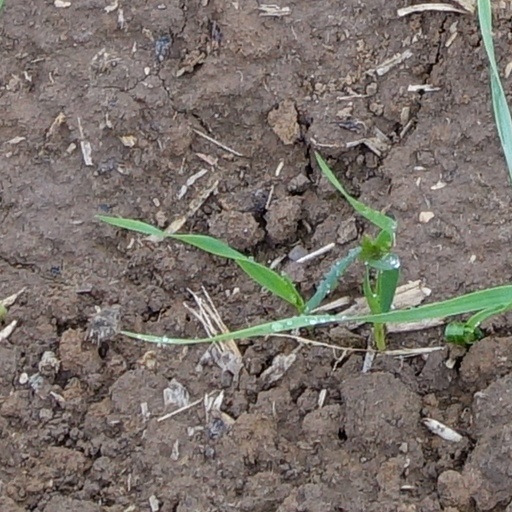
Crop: wheat